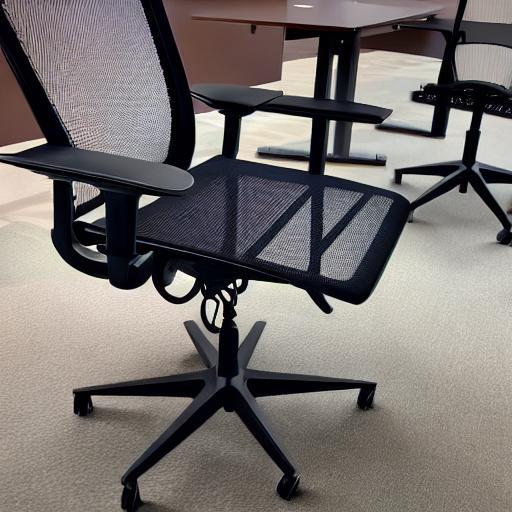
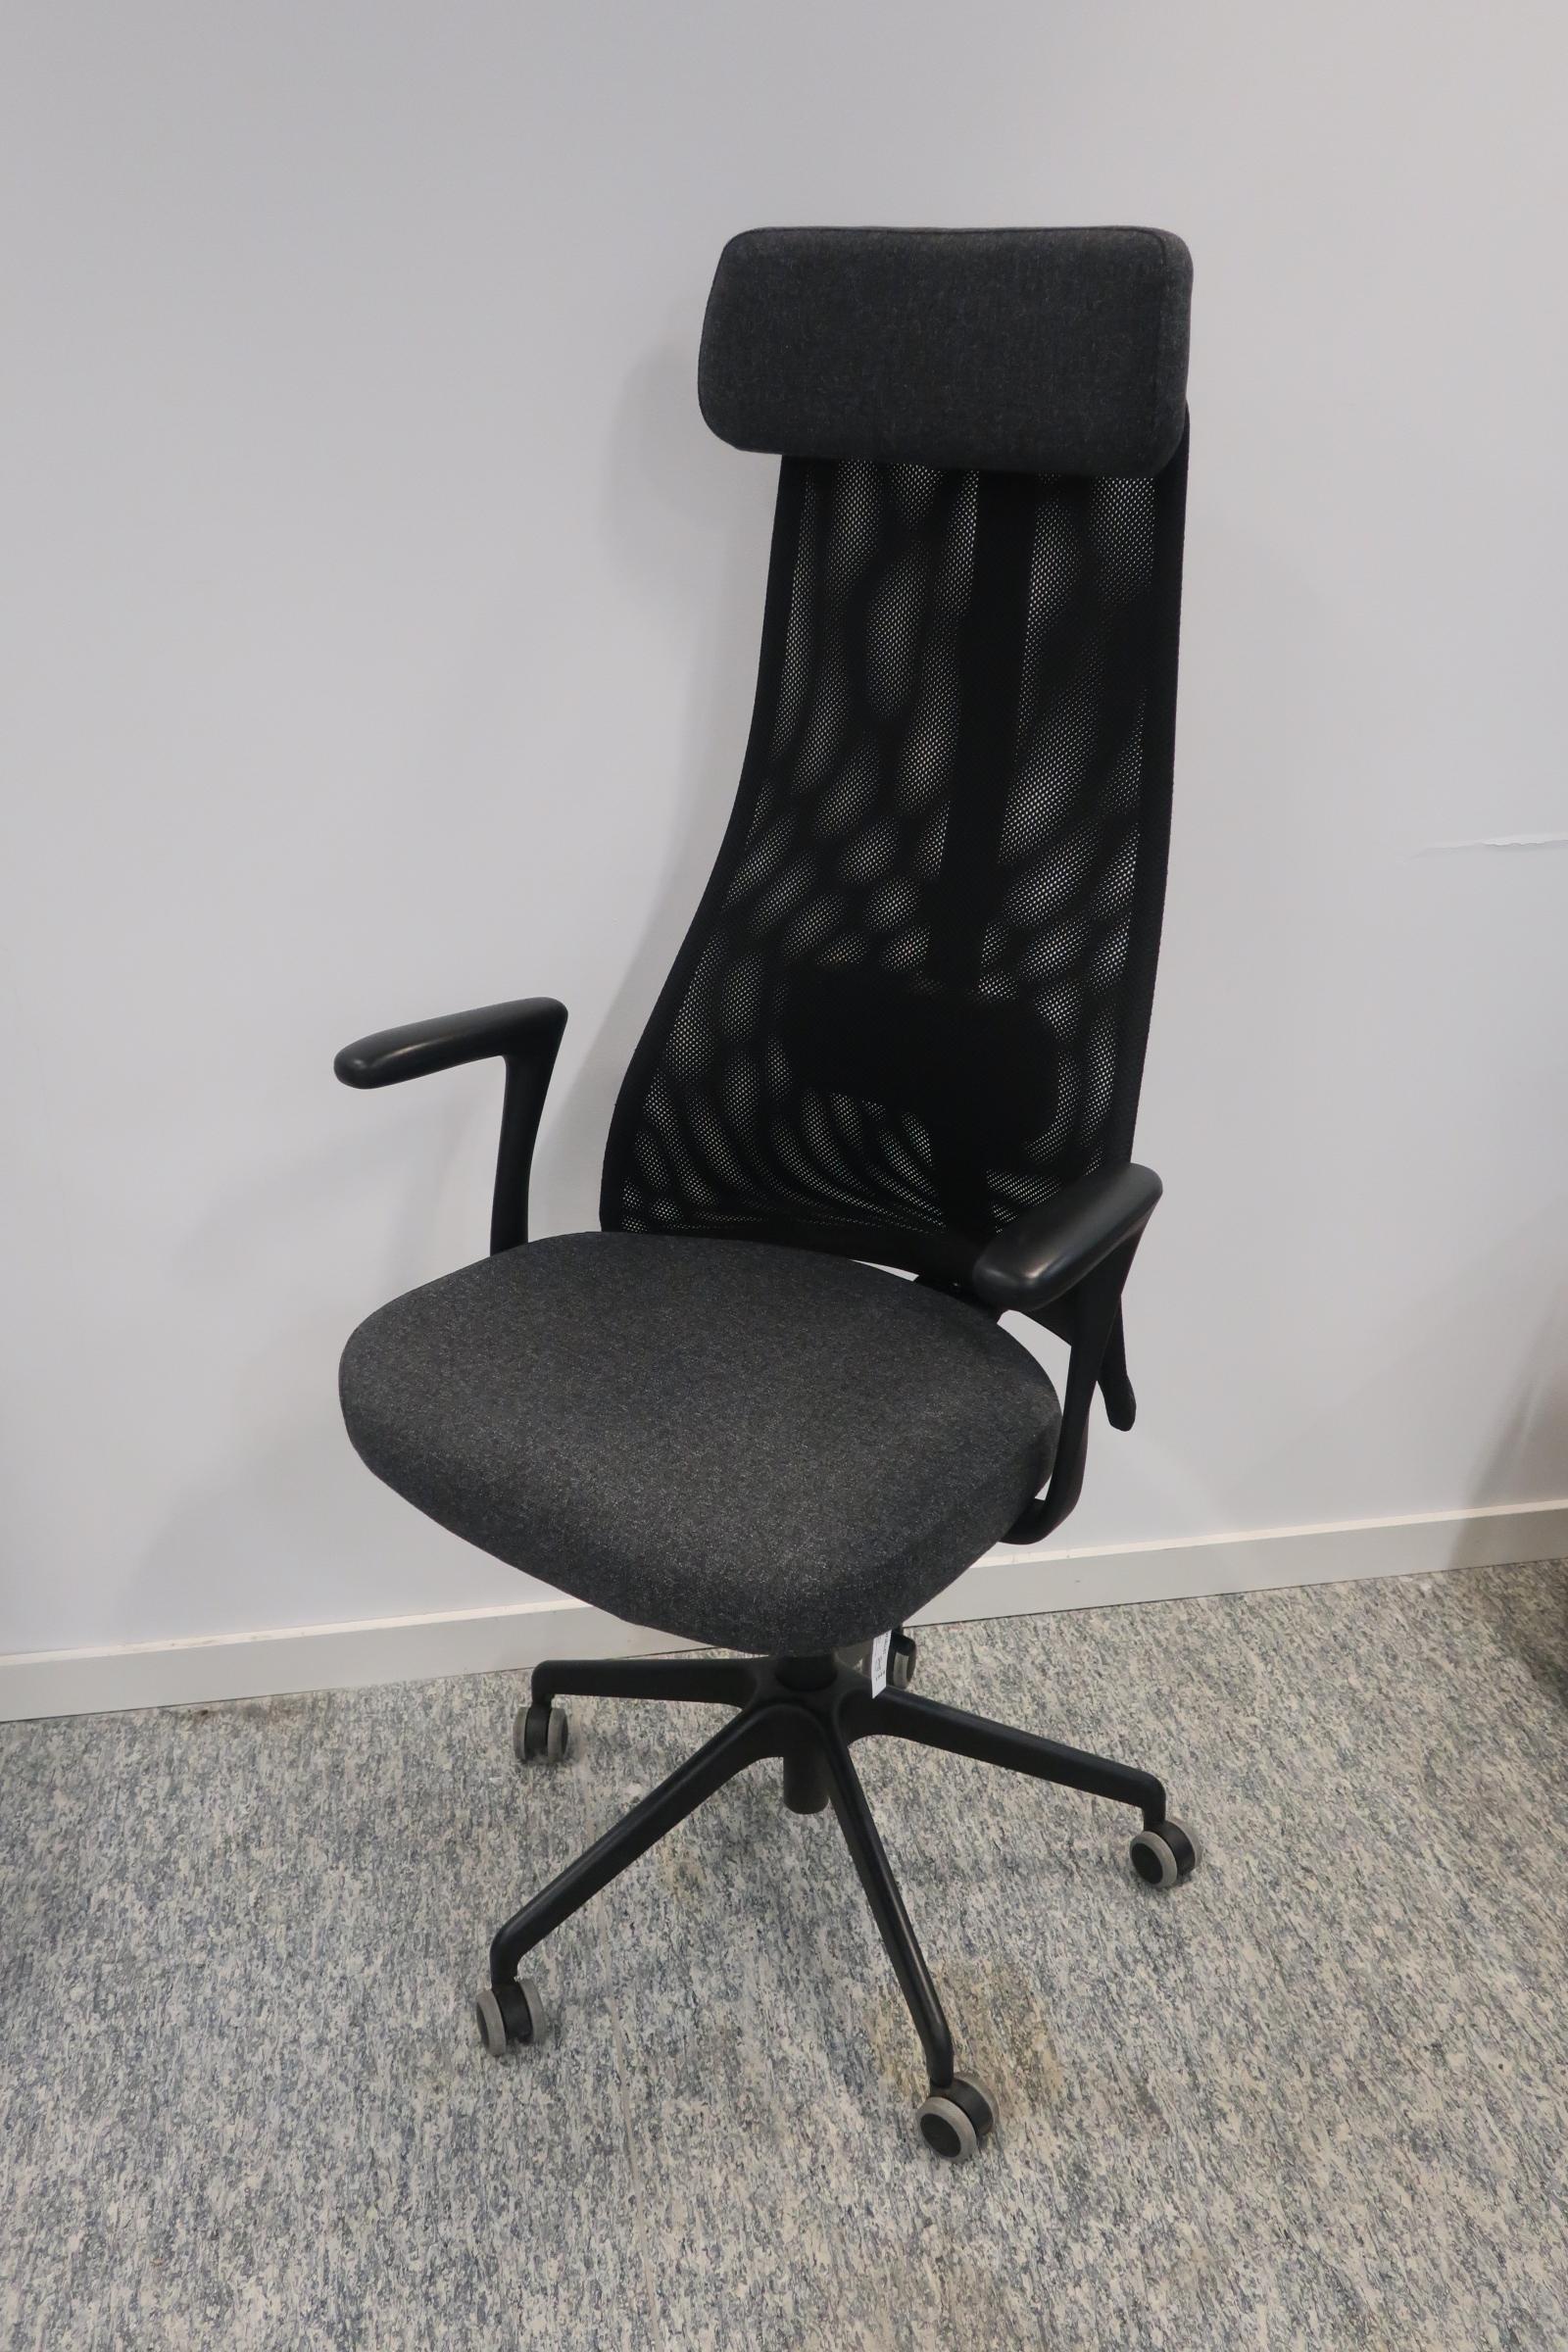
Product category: items_chair
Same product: no